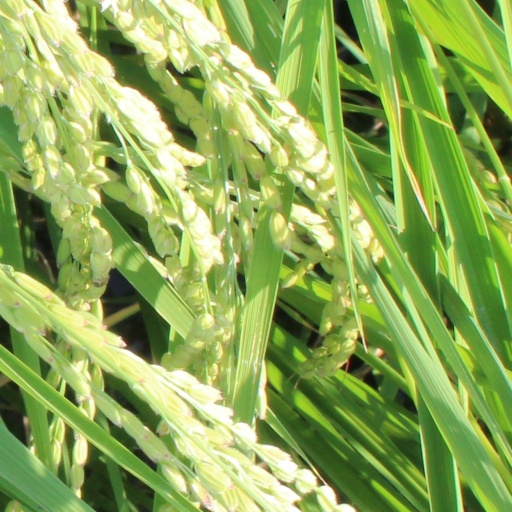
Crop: rice